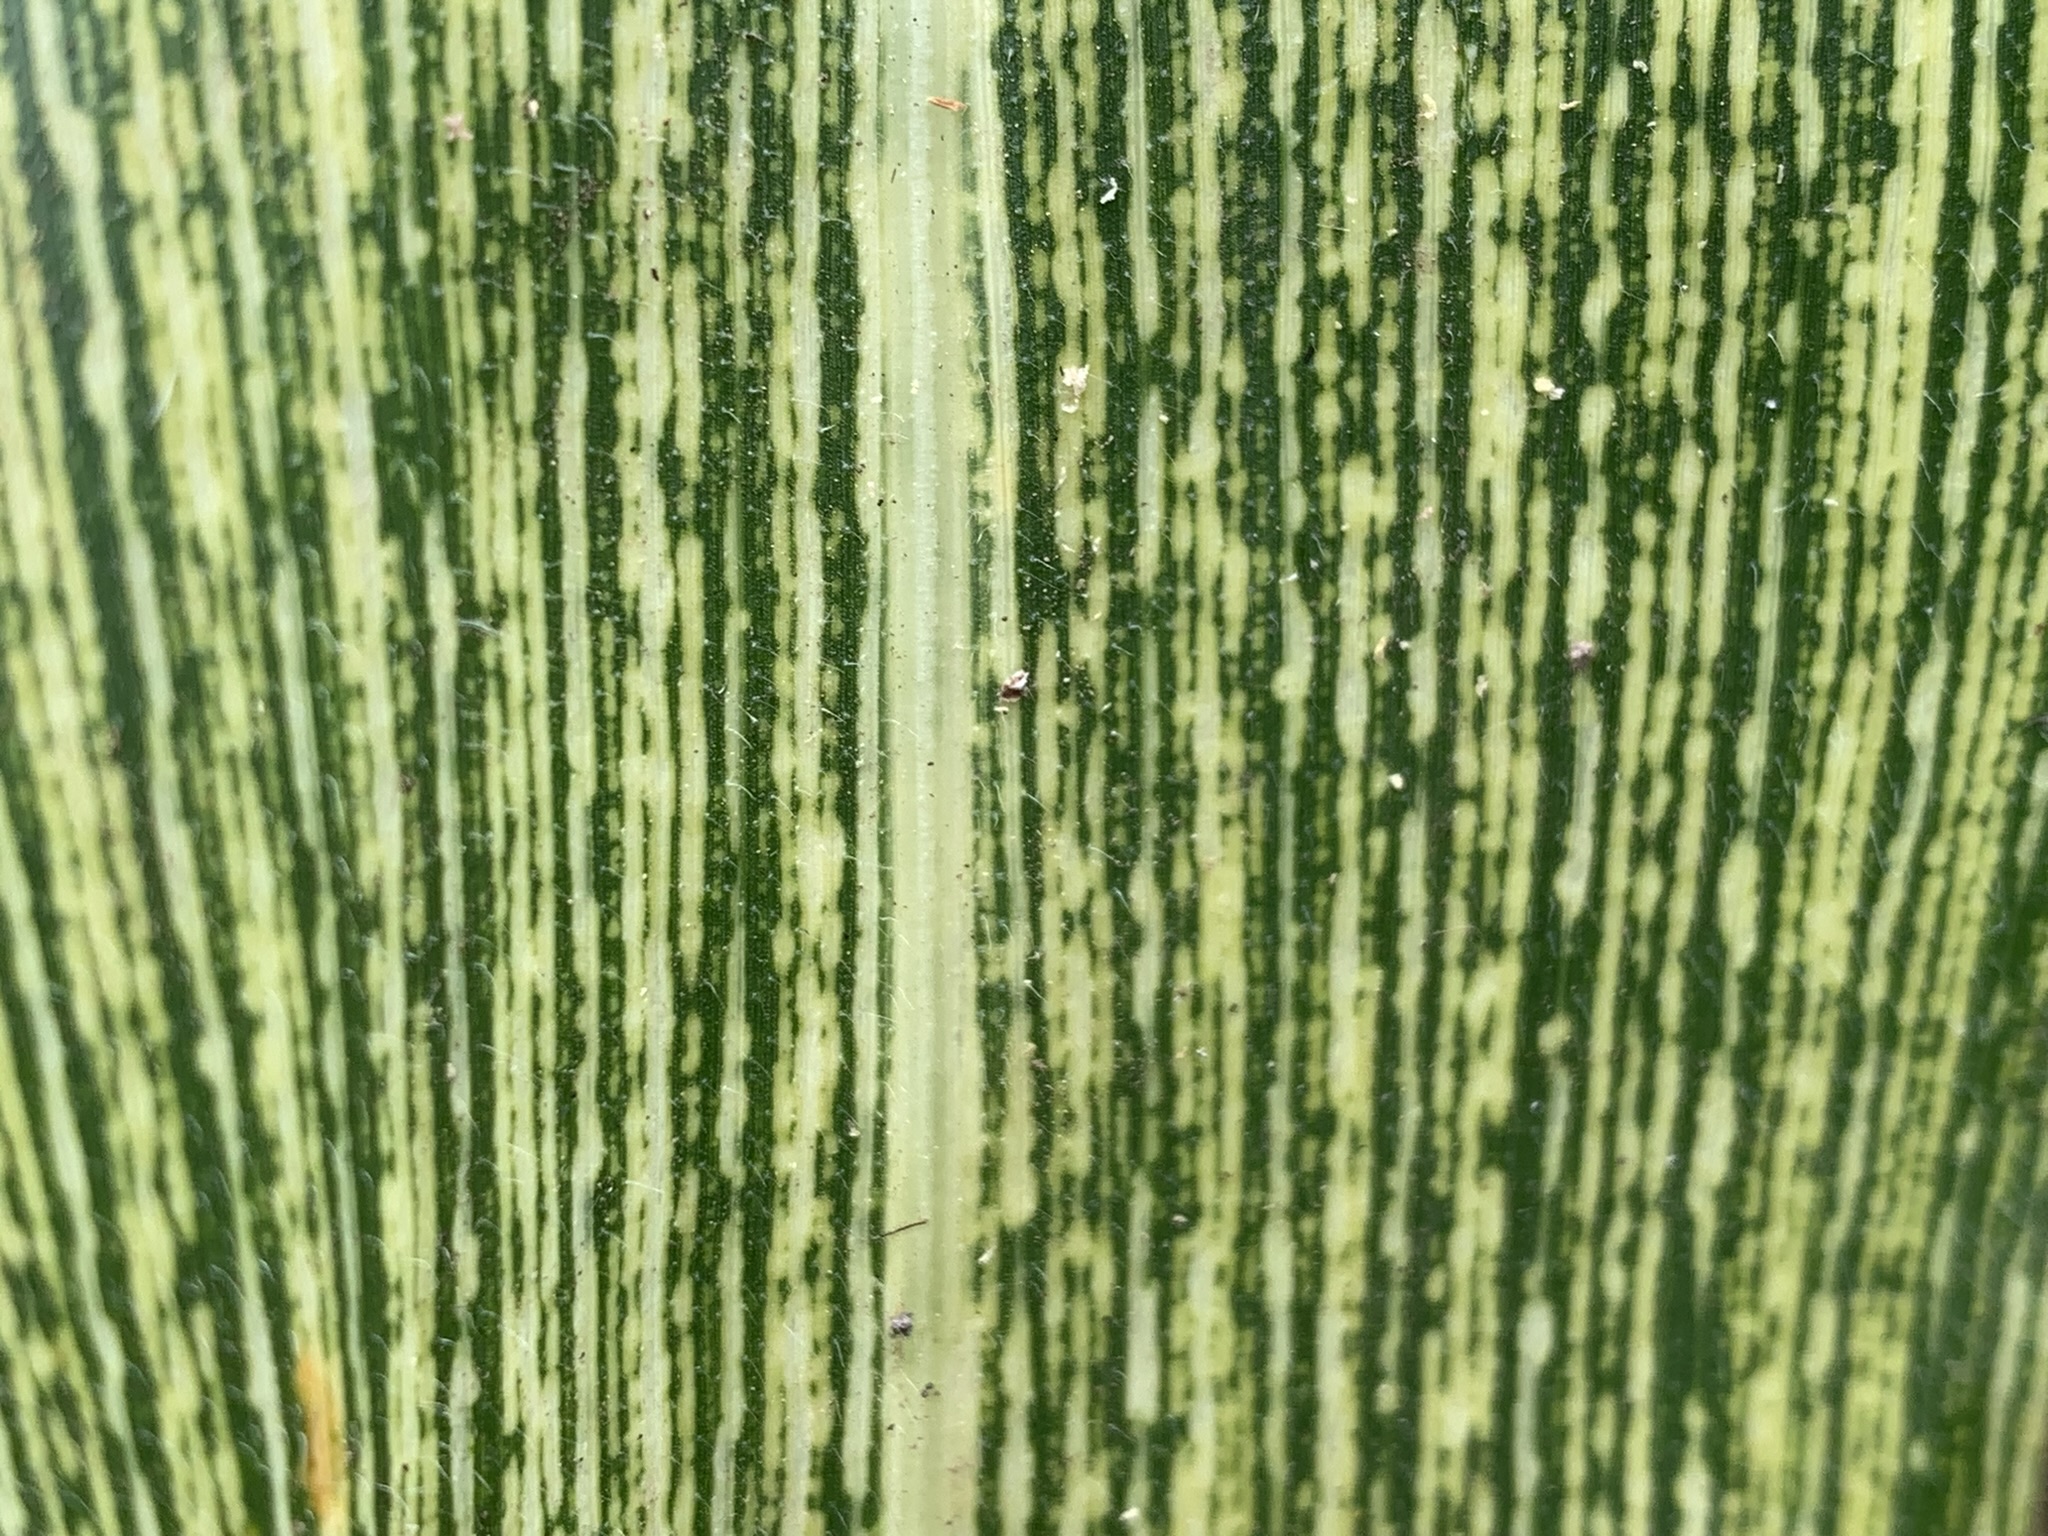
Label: MSV